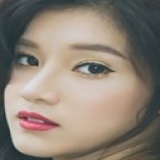
ca sĩ Hoàng Yến Chibi